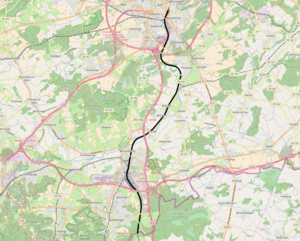
La ligne 6 Luxembourg – Bettembourg-frontière est une ligne de chemin de fer de 16,6 km reliant Luxembourg à Bettembourg et à la frontière avec la France.